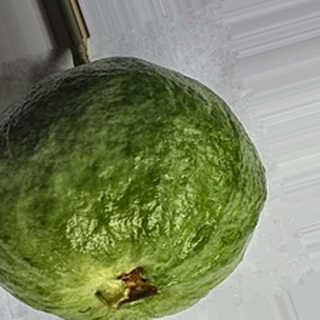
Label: healthy_guava